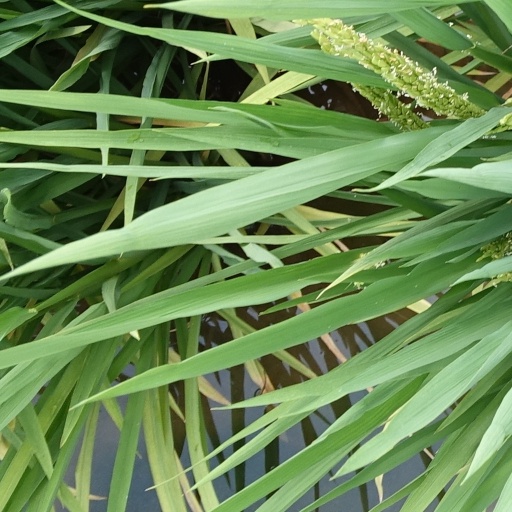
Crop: rice